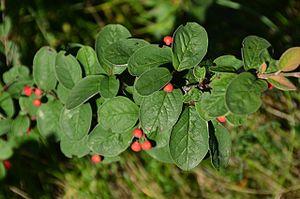
Cotoneaster tomentosus, de noms communs Cotonéaster des monts Nébrodes, Cotonéaster tomenteux ou Cotonéaster de l'Atlas, est une espèce de plantes ligneuses de la famille des Rosaceae. Elle est protégée en Alsace.